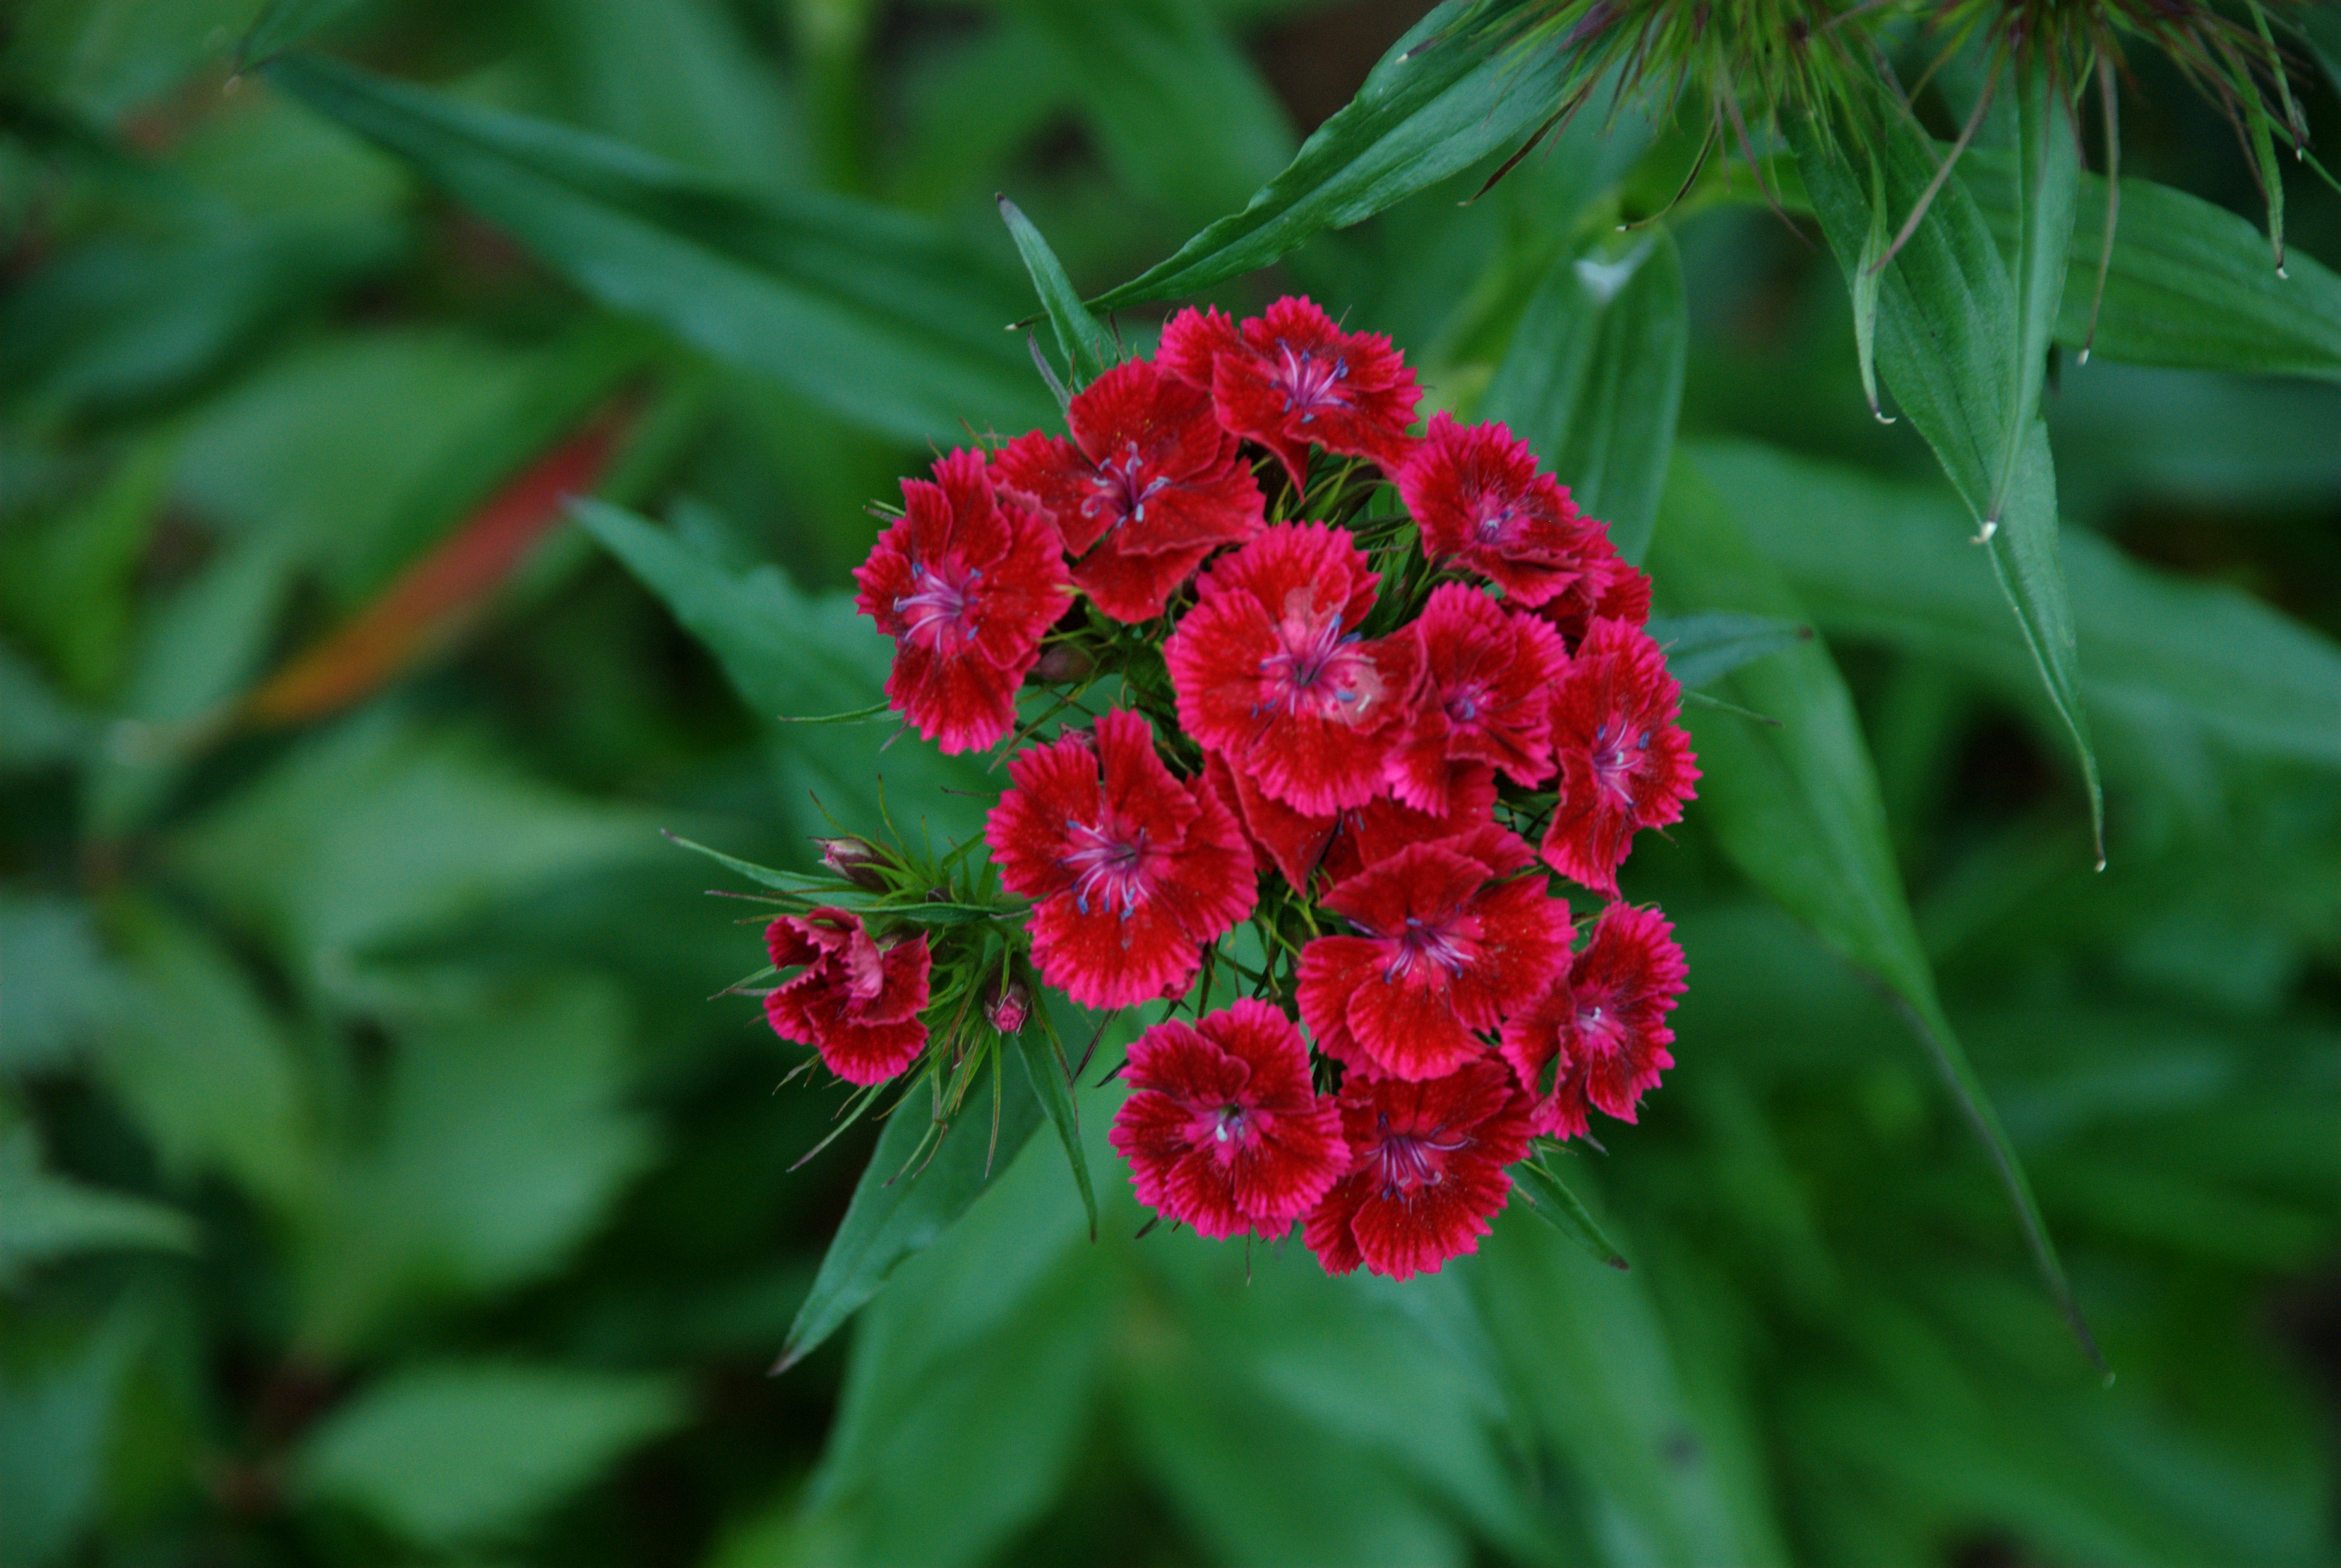
plant, flower, herb, botany, nikon, flora, wildflower, shrub, d80, naturesfinest, nikond80, concordians, artofimages, macro photography, flowering plant, annual plant, land plant